White House

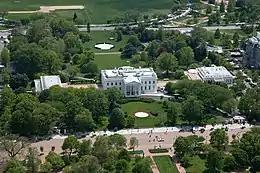
An aerial view of the White House complex, including Pennsylvania Avenue (closed to traffic) in the foreground, the Executive Residence and North Portico (center), the East Wing (left), and the West Wing and the Oval Office at its southeast corner in April 2007

The White House is the official residence and workplace of the president of the United States. Located at 1600 Pennsylvania Avenue NW in Washington, D.C., it has served as the residence of every U.S. president since John Adams in 1800 when the national capital was moved from Philadelphia. "The White House" is also used as a metonym to refer to the Executive Office of the President of the United States.